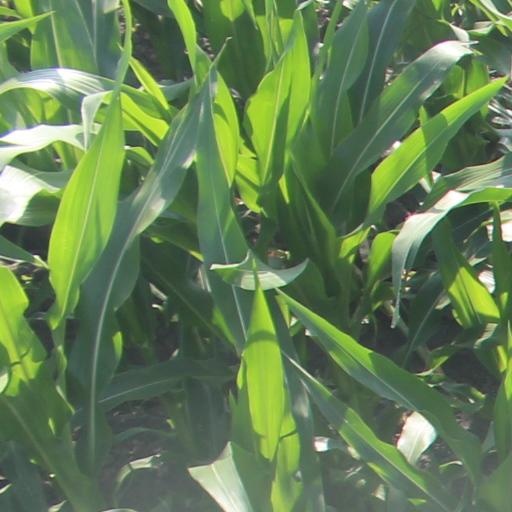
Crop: maize; corn